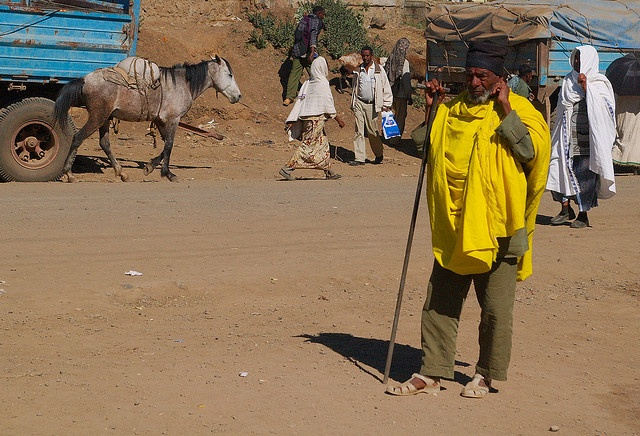
A man talking on a cell phone while holding a shepherds staff.
Man in a yellow shirt standing in front of a group of people.
an image of woman with a beard in the desert
a man with a big yellow scarf standing in the road
An old man walking on the roadside with a staff.